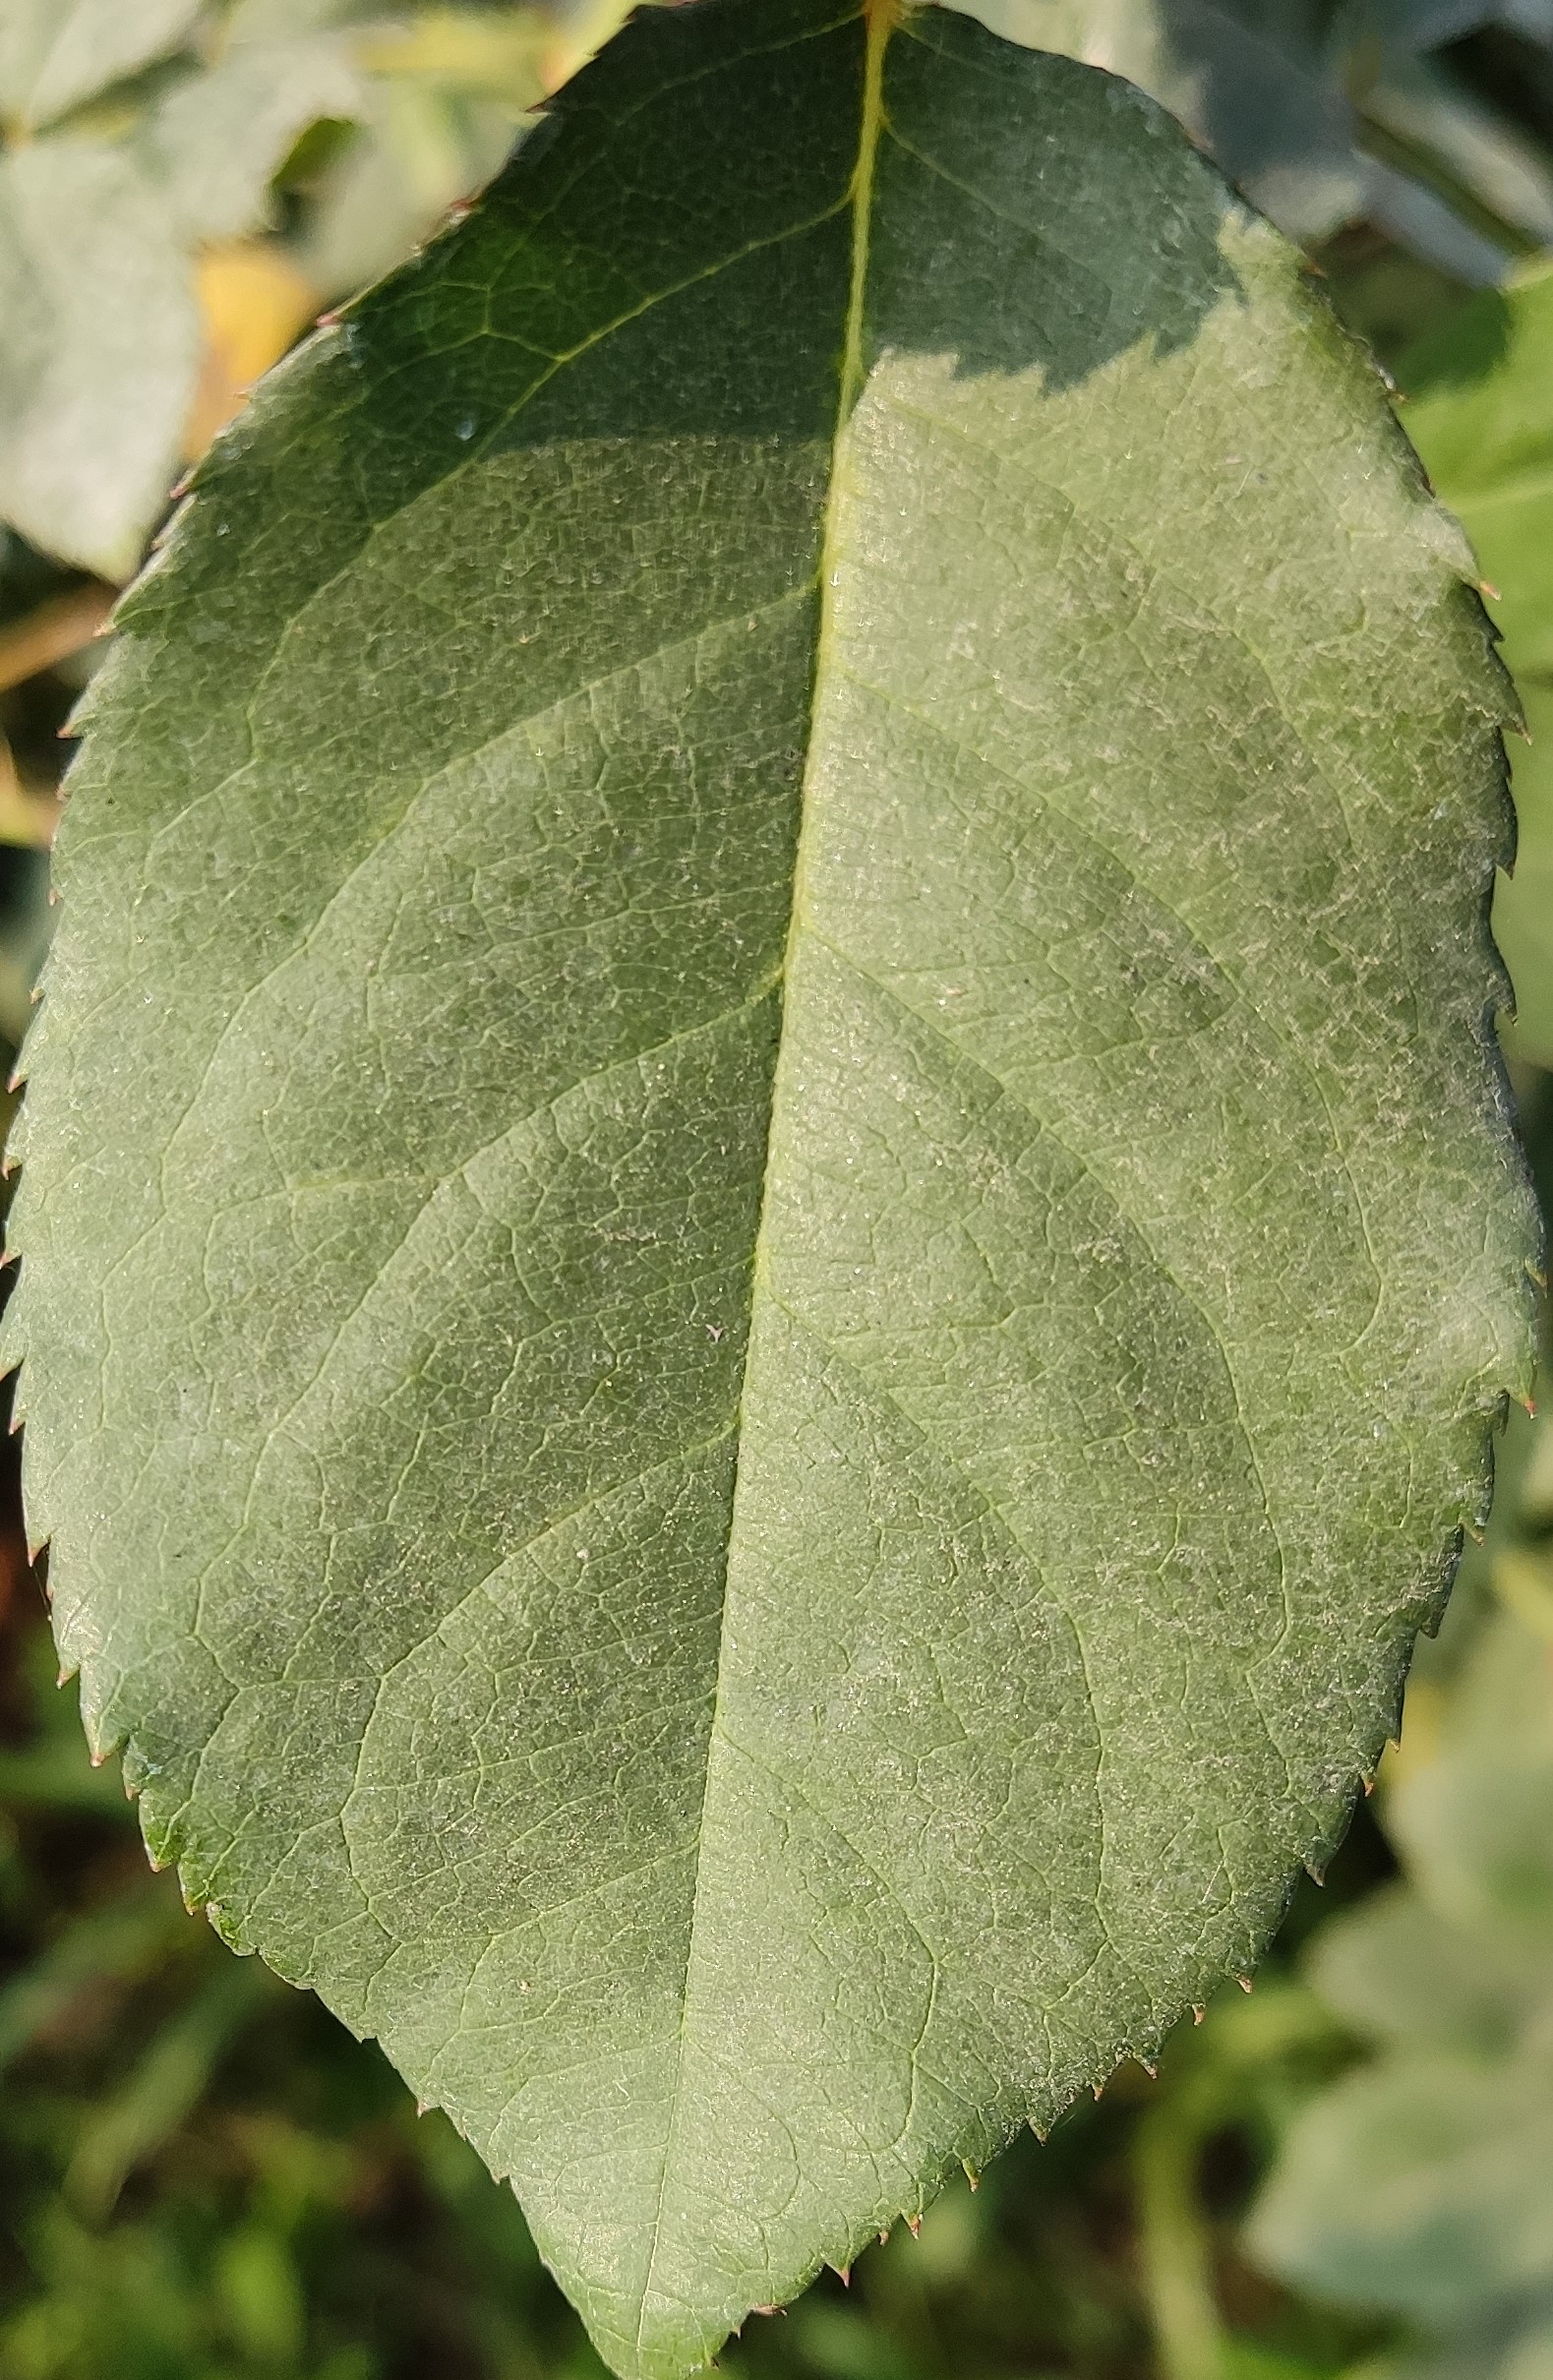
Label: Fresh Leaf